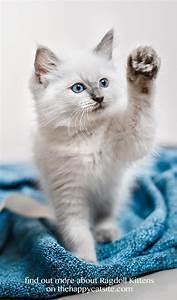
cat